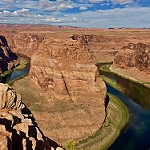
Scene: Outdoor